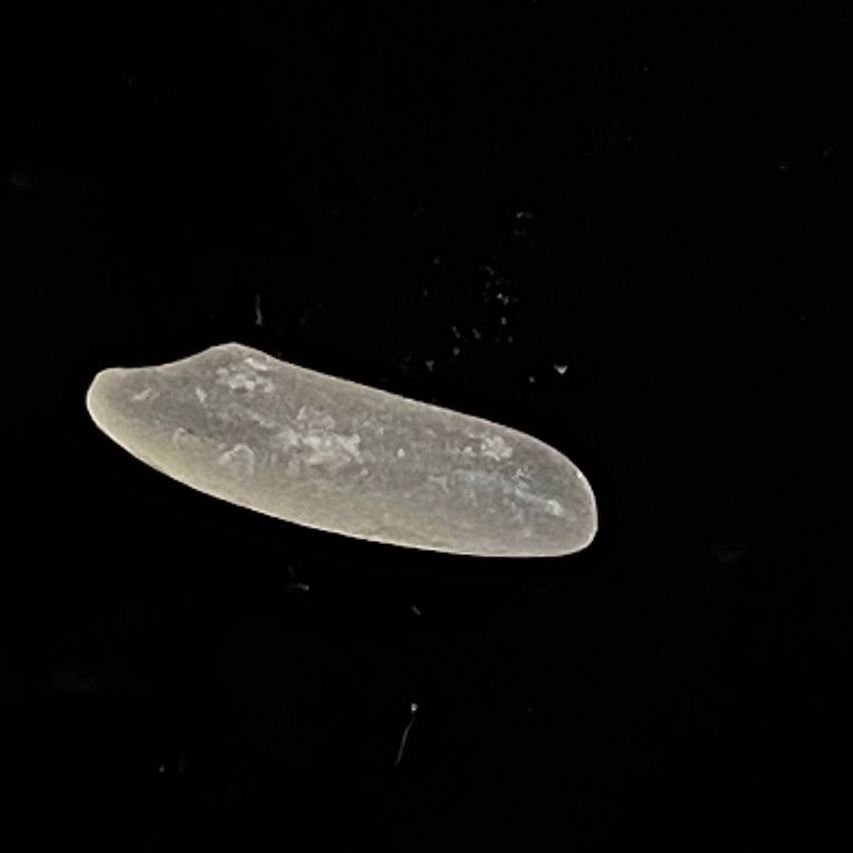
Rice variety: BR28